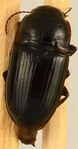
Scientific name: Euryderus grossus
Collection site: Central Plains Experimental Range NEON (CPER), plot CPER_004